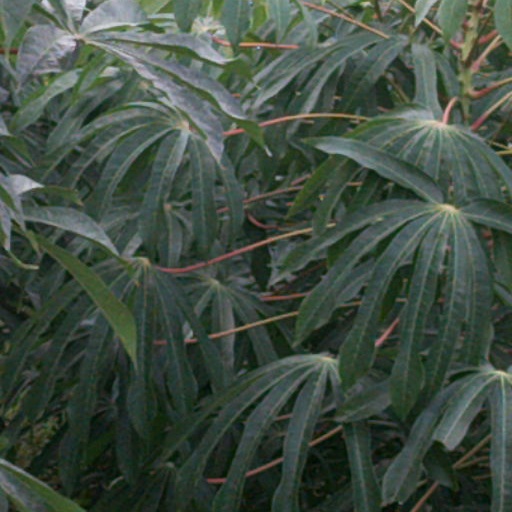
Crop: cassava